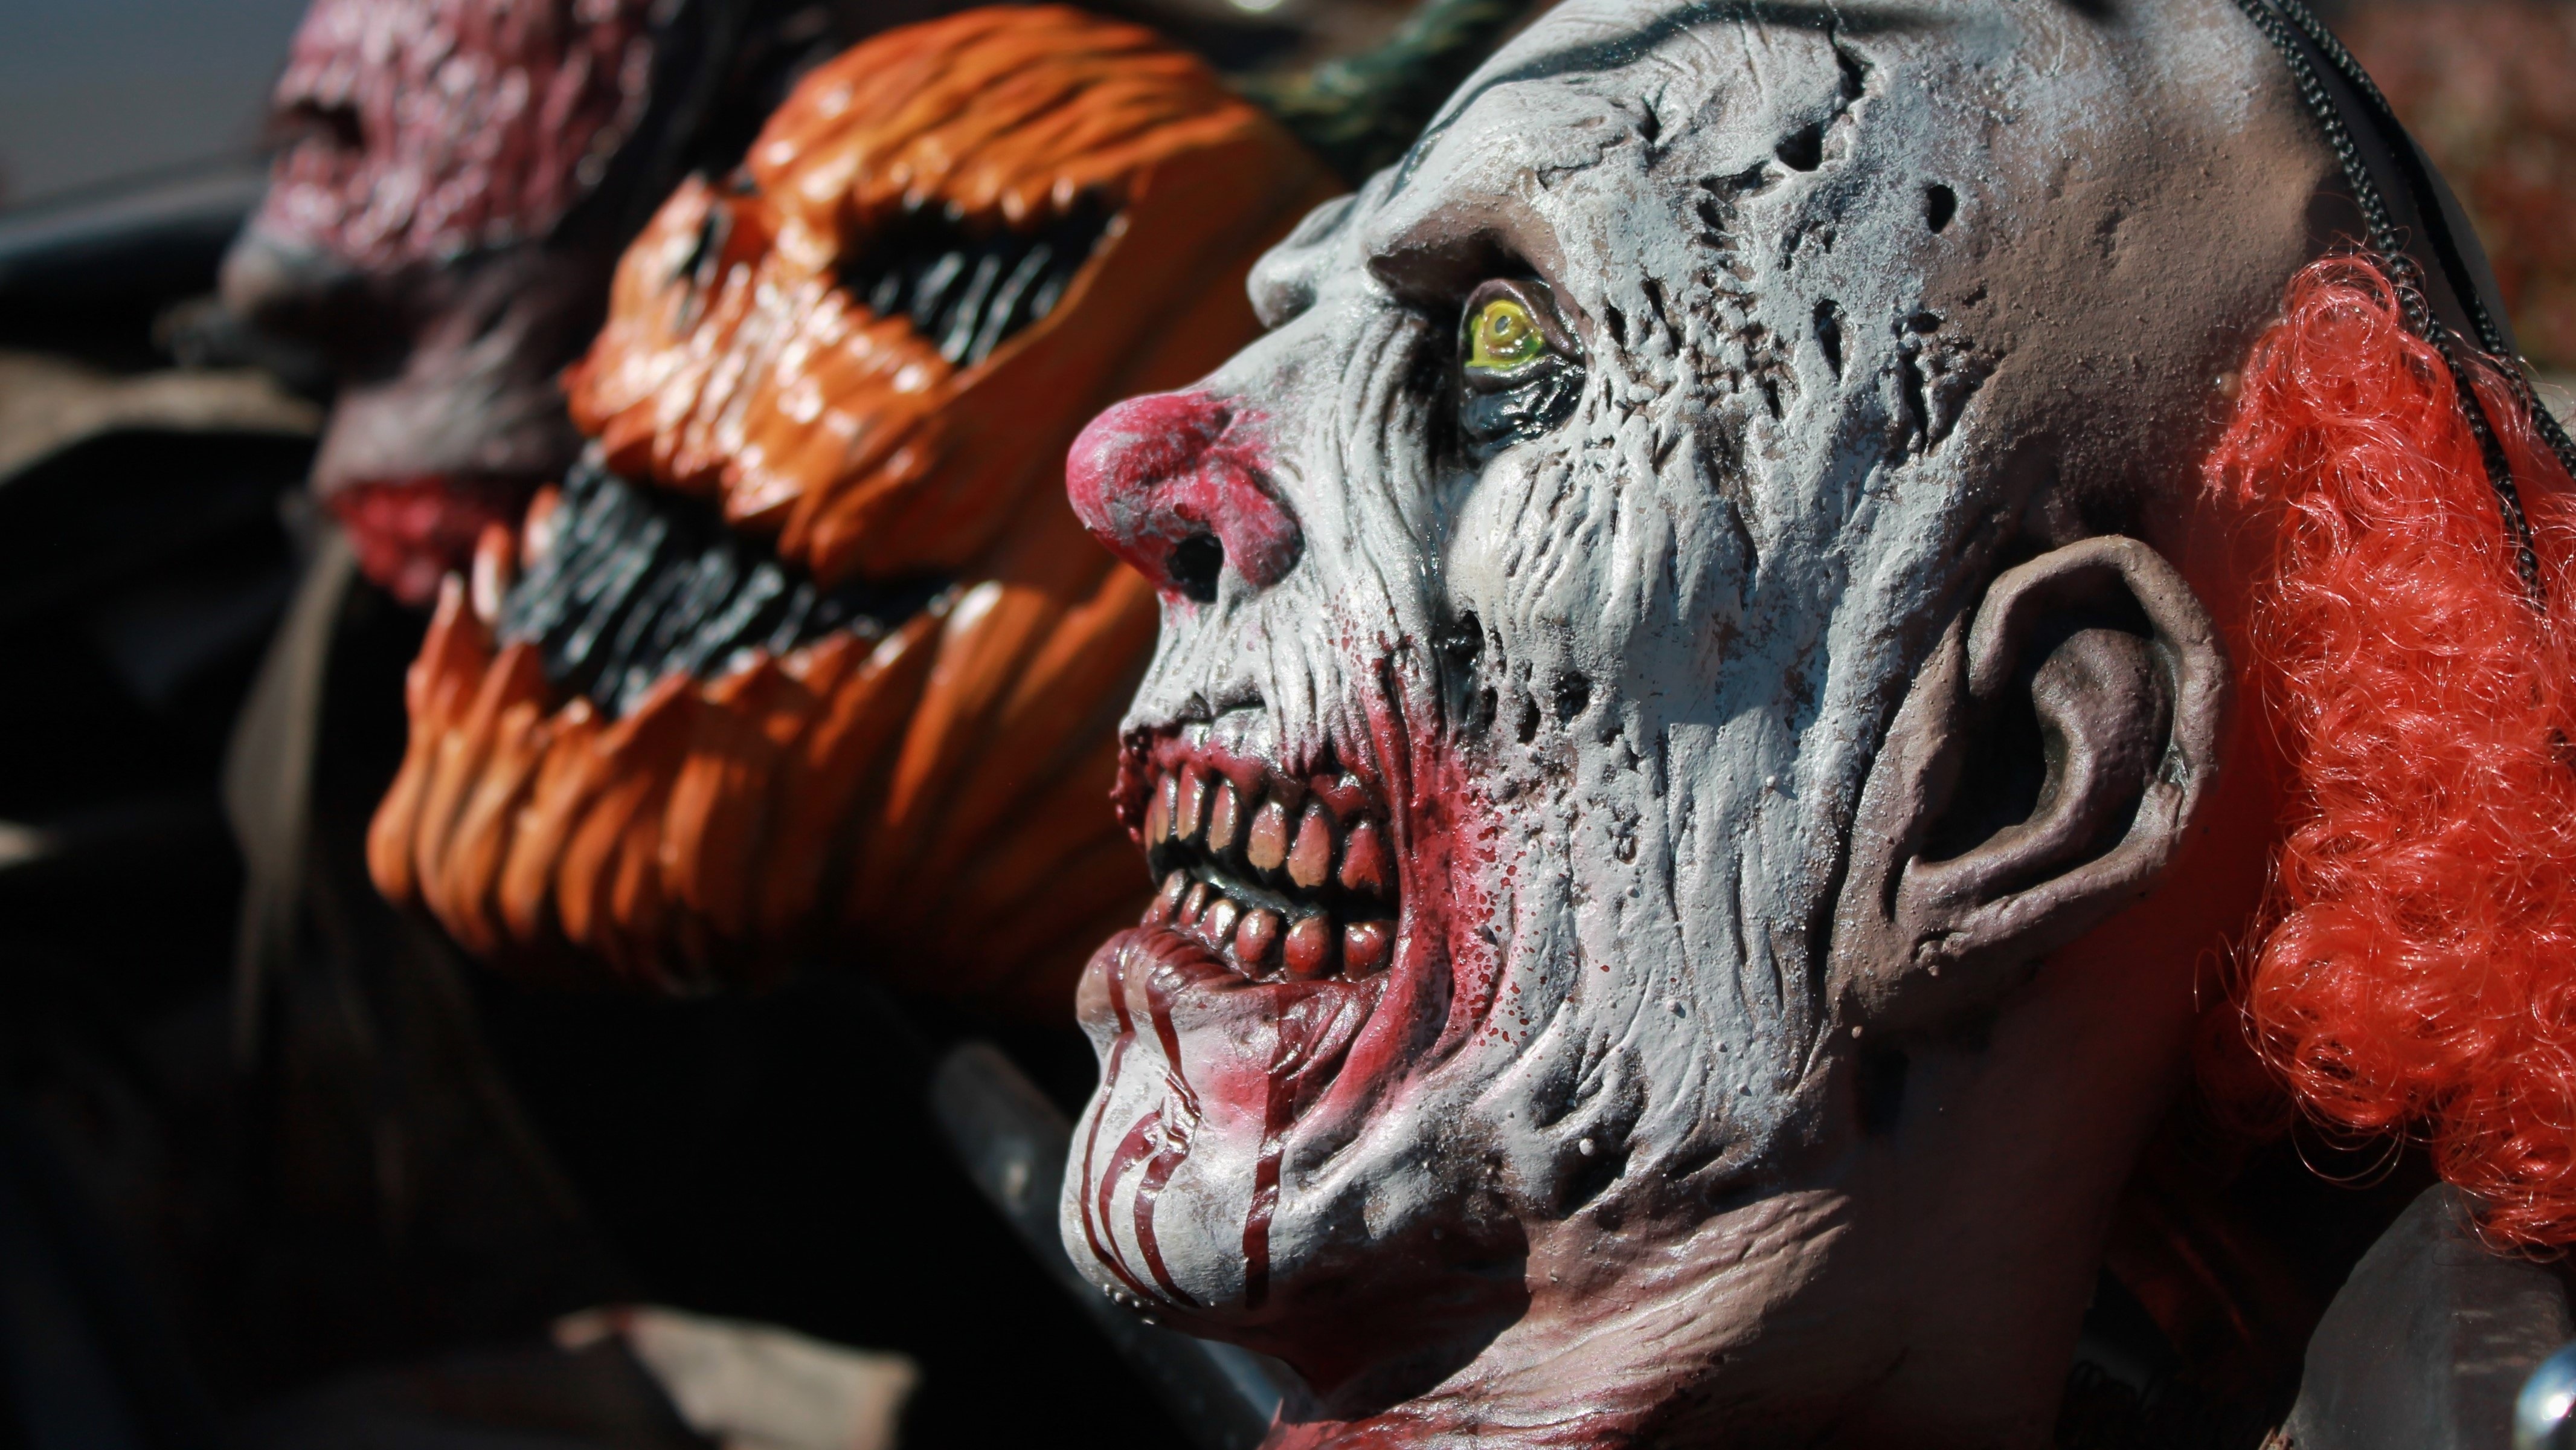
spooky, statue, red, carnival, halloween, make up, clown, sculpture, art, festival, scary, fear, mask, blood, zombie, performance, monster, creature, creepy, expression, ugly, hell, horror, costume, masquerade, comics, dangerous, scare, evil, eerie, paranormal, ghost hunter, paranormal investigation, macabre, supernatural, severed, possessed, ghost hunt, ghost hunting, horror movie, horror story, fright, frighten, sinister, headless, pumpkin head, possess, disgusting, terrible, clown mask, evil clown, pumpkin mask, severed head, halloween masks, scary clown, possessed clown